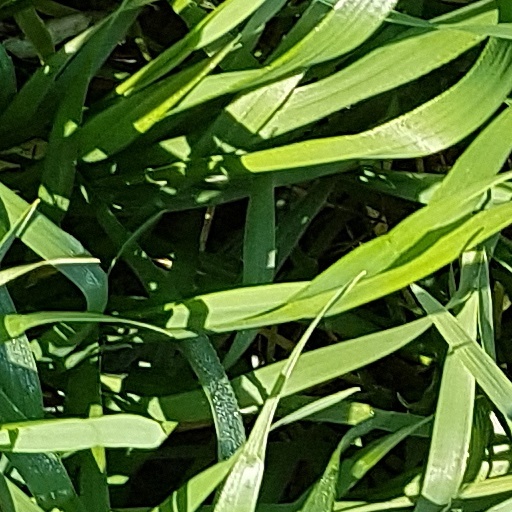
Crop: wheat